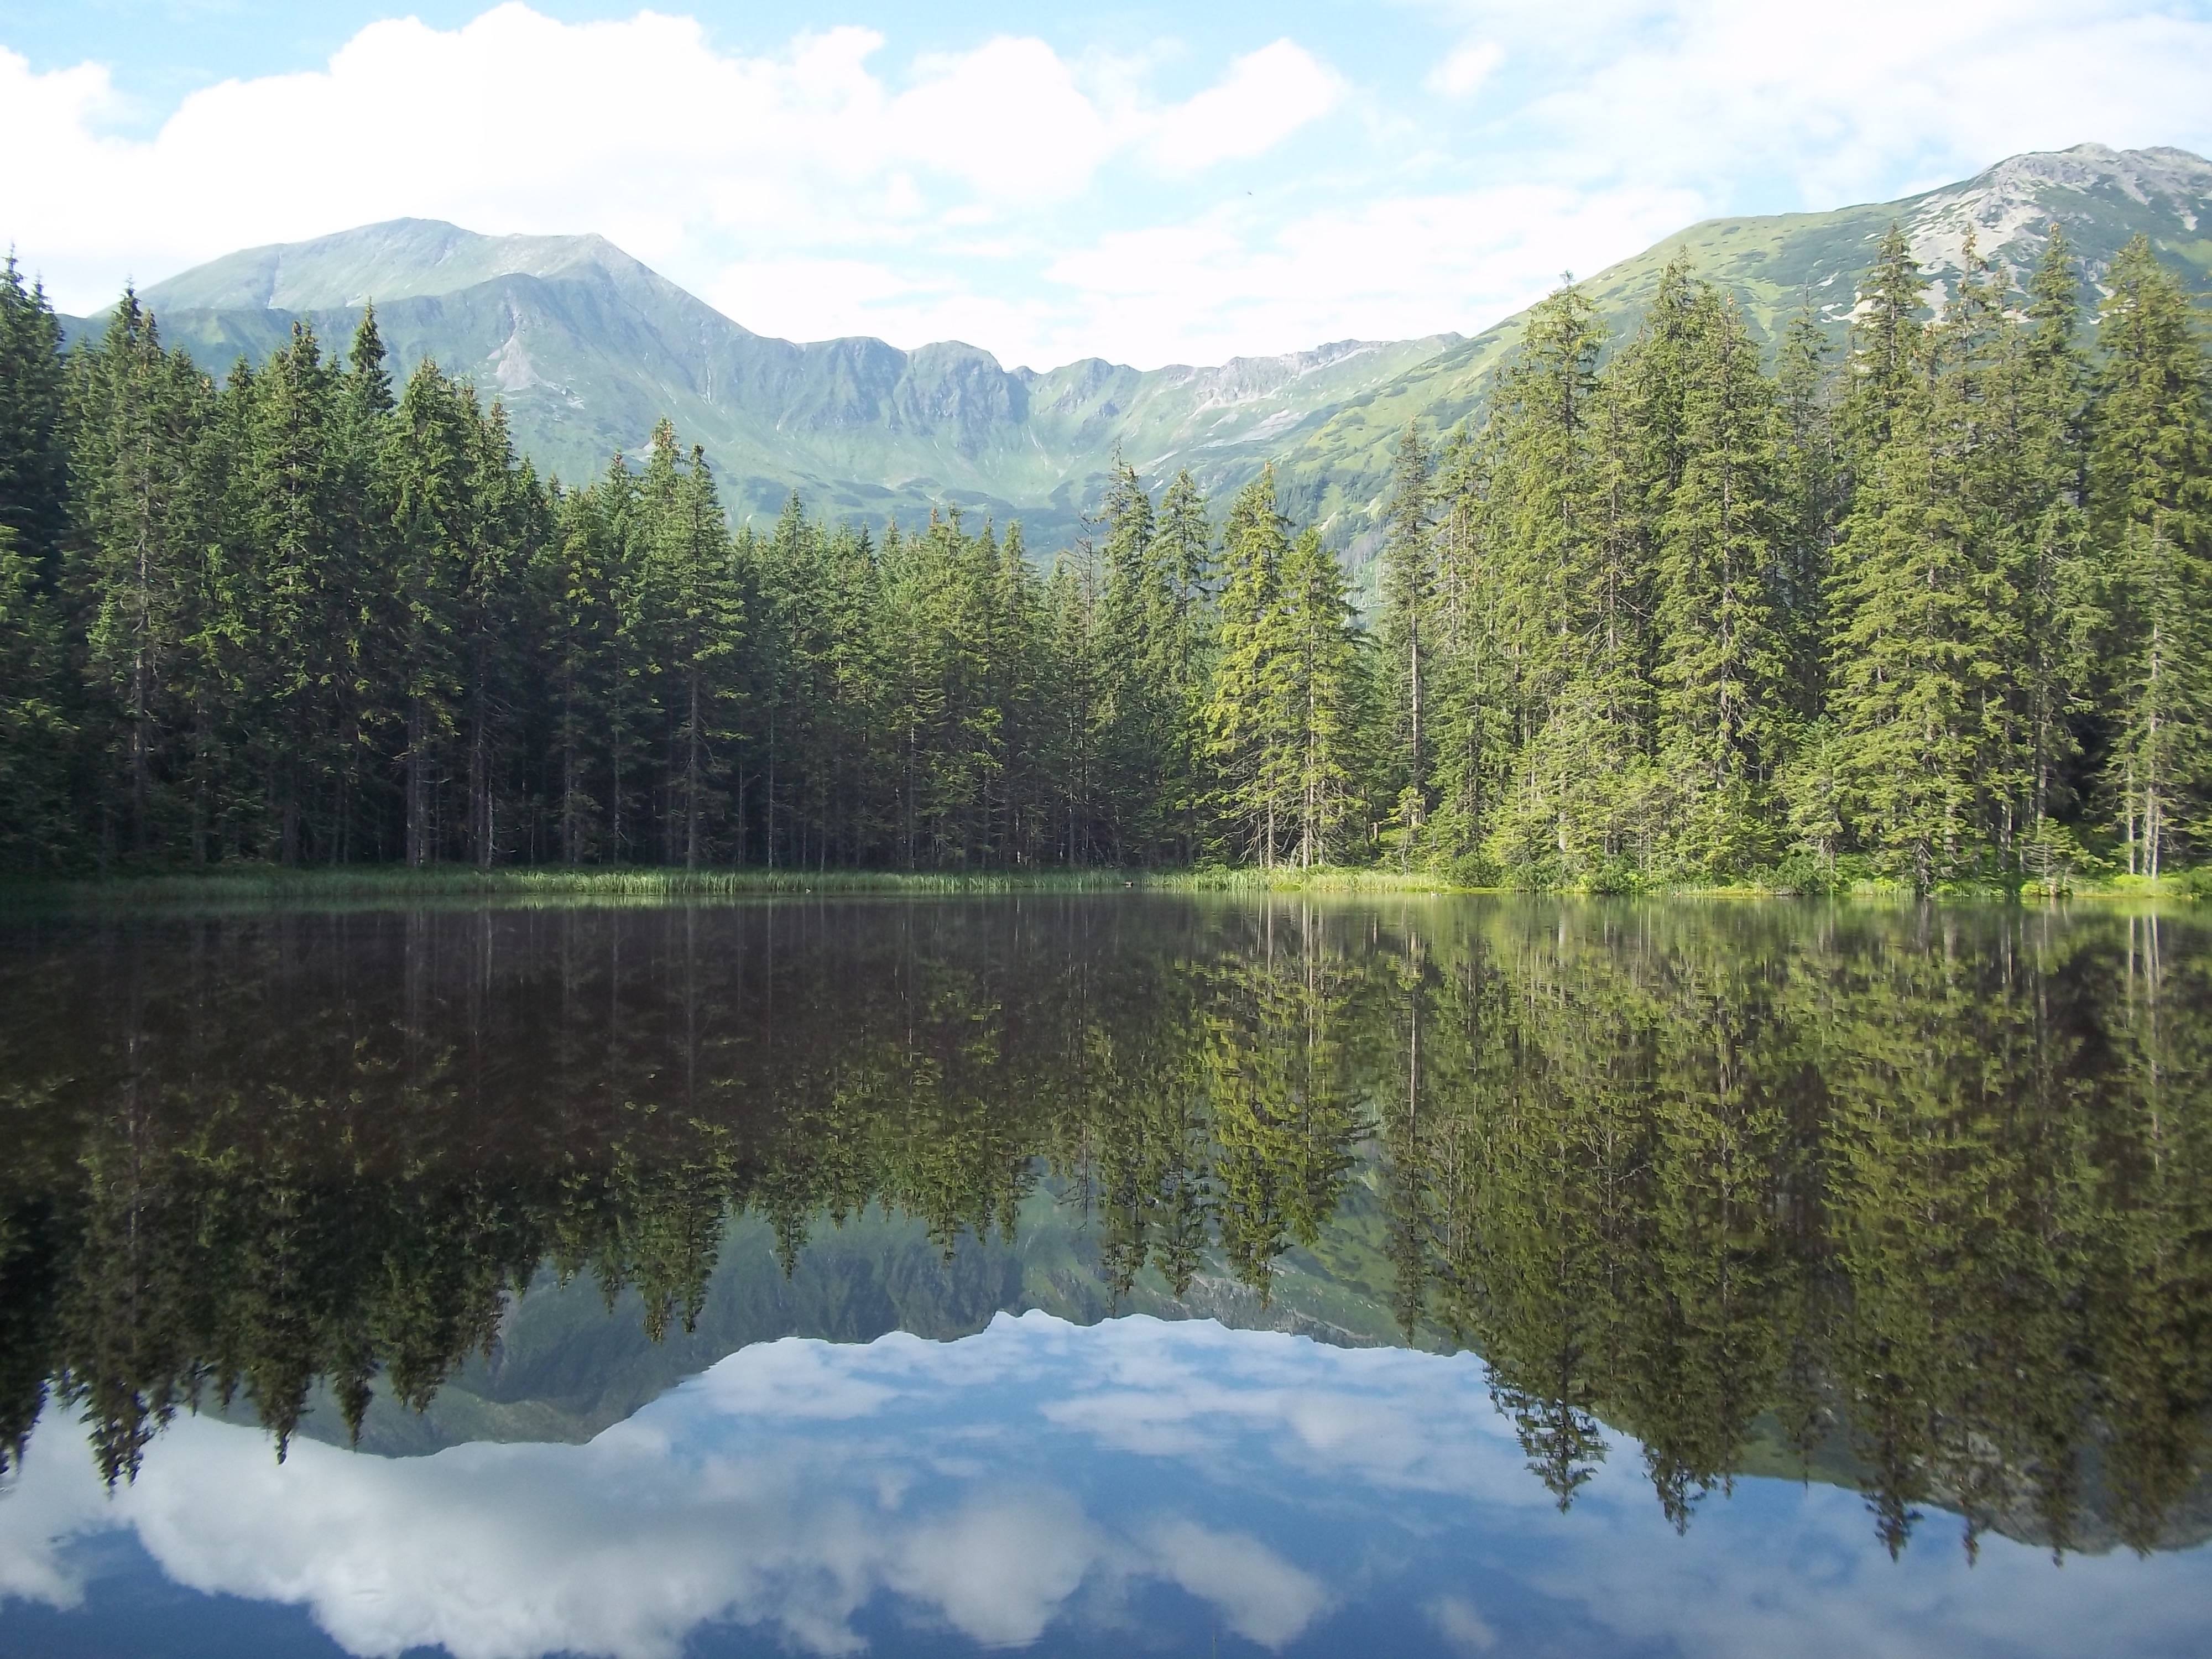
landscape, tree, nature, forest, wilderness, mountain, meadow, lake, mountain range, pond, reflection, autumn, reservoir, body of water, woodland, loch, ecosystem, tarn, atmospheric phenomenon, woody plant, mountainous landforms, temperate coniferous forest